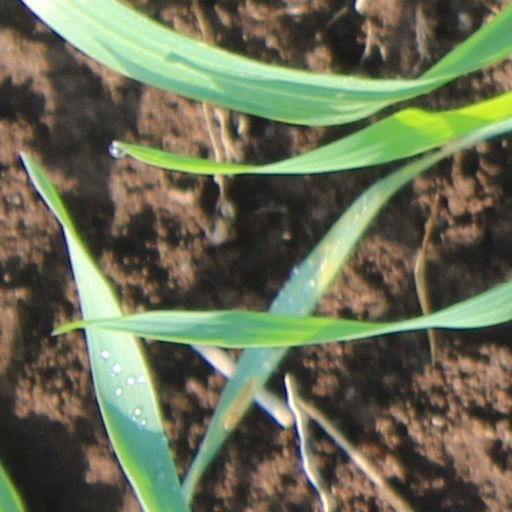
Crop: wheat